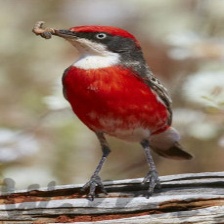
Species: CRIMSON CHAT
Scientific name: EPTHIANURA TRICOLOR